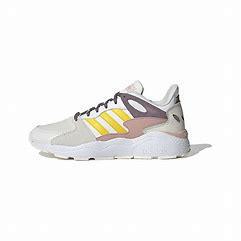
Brand: adidas
Model: neo Adidas NEO Crazychaos